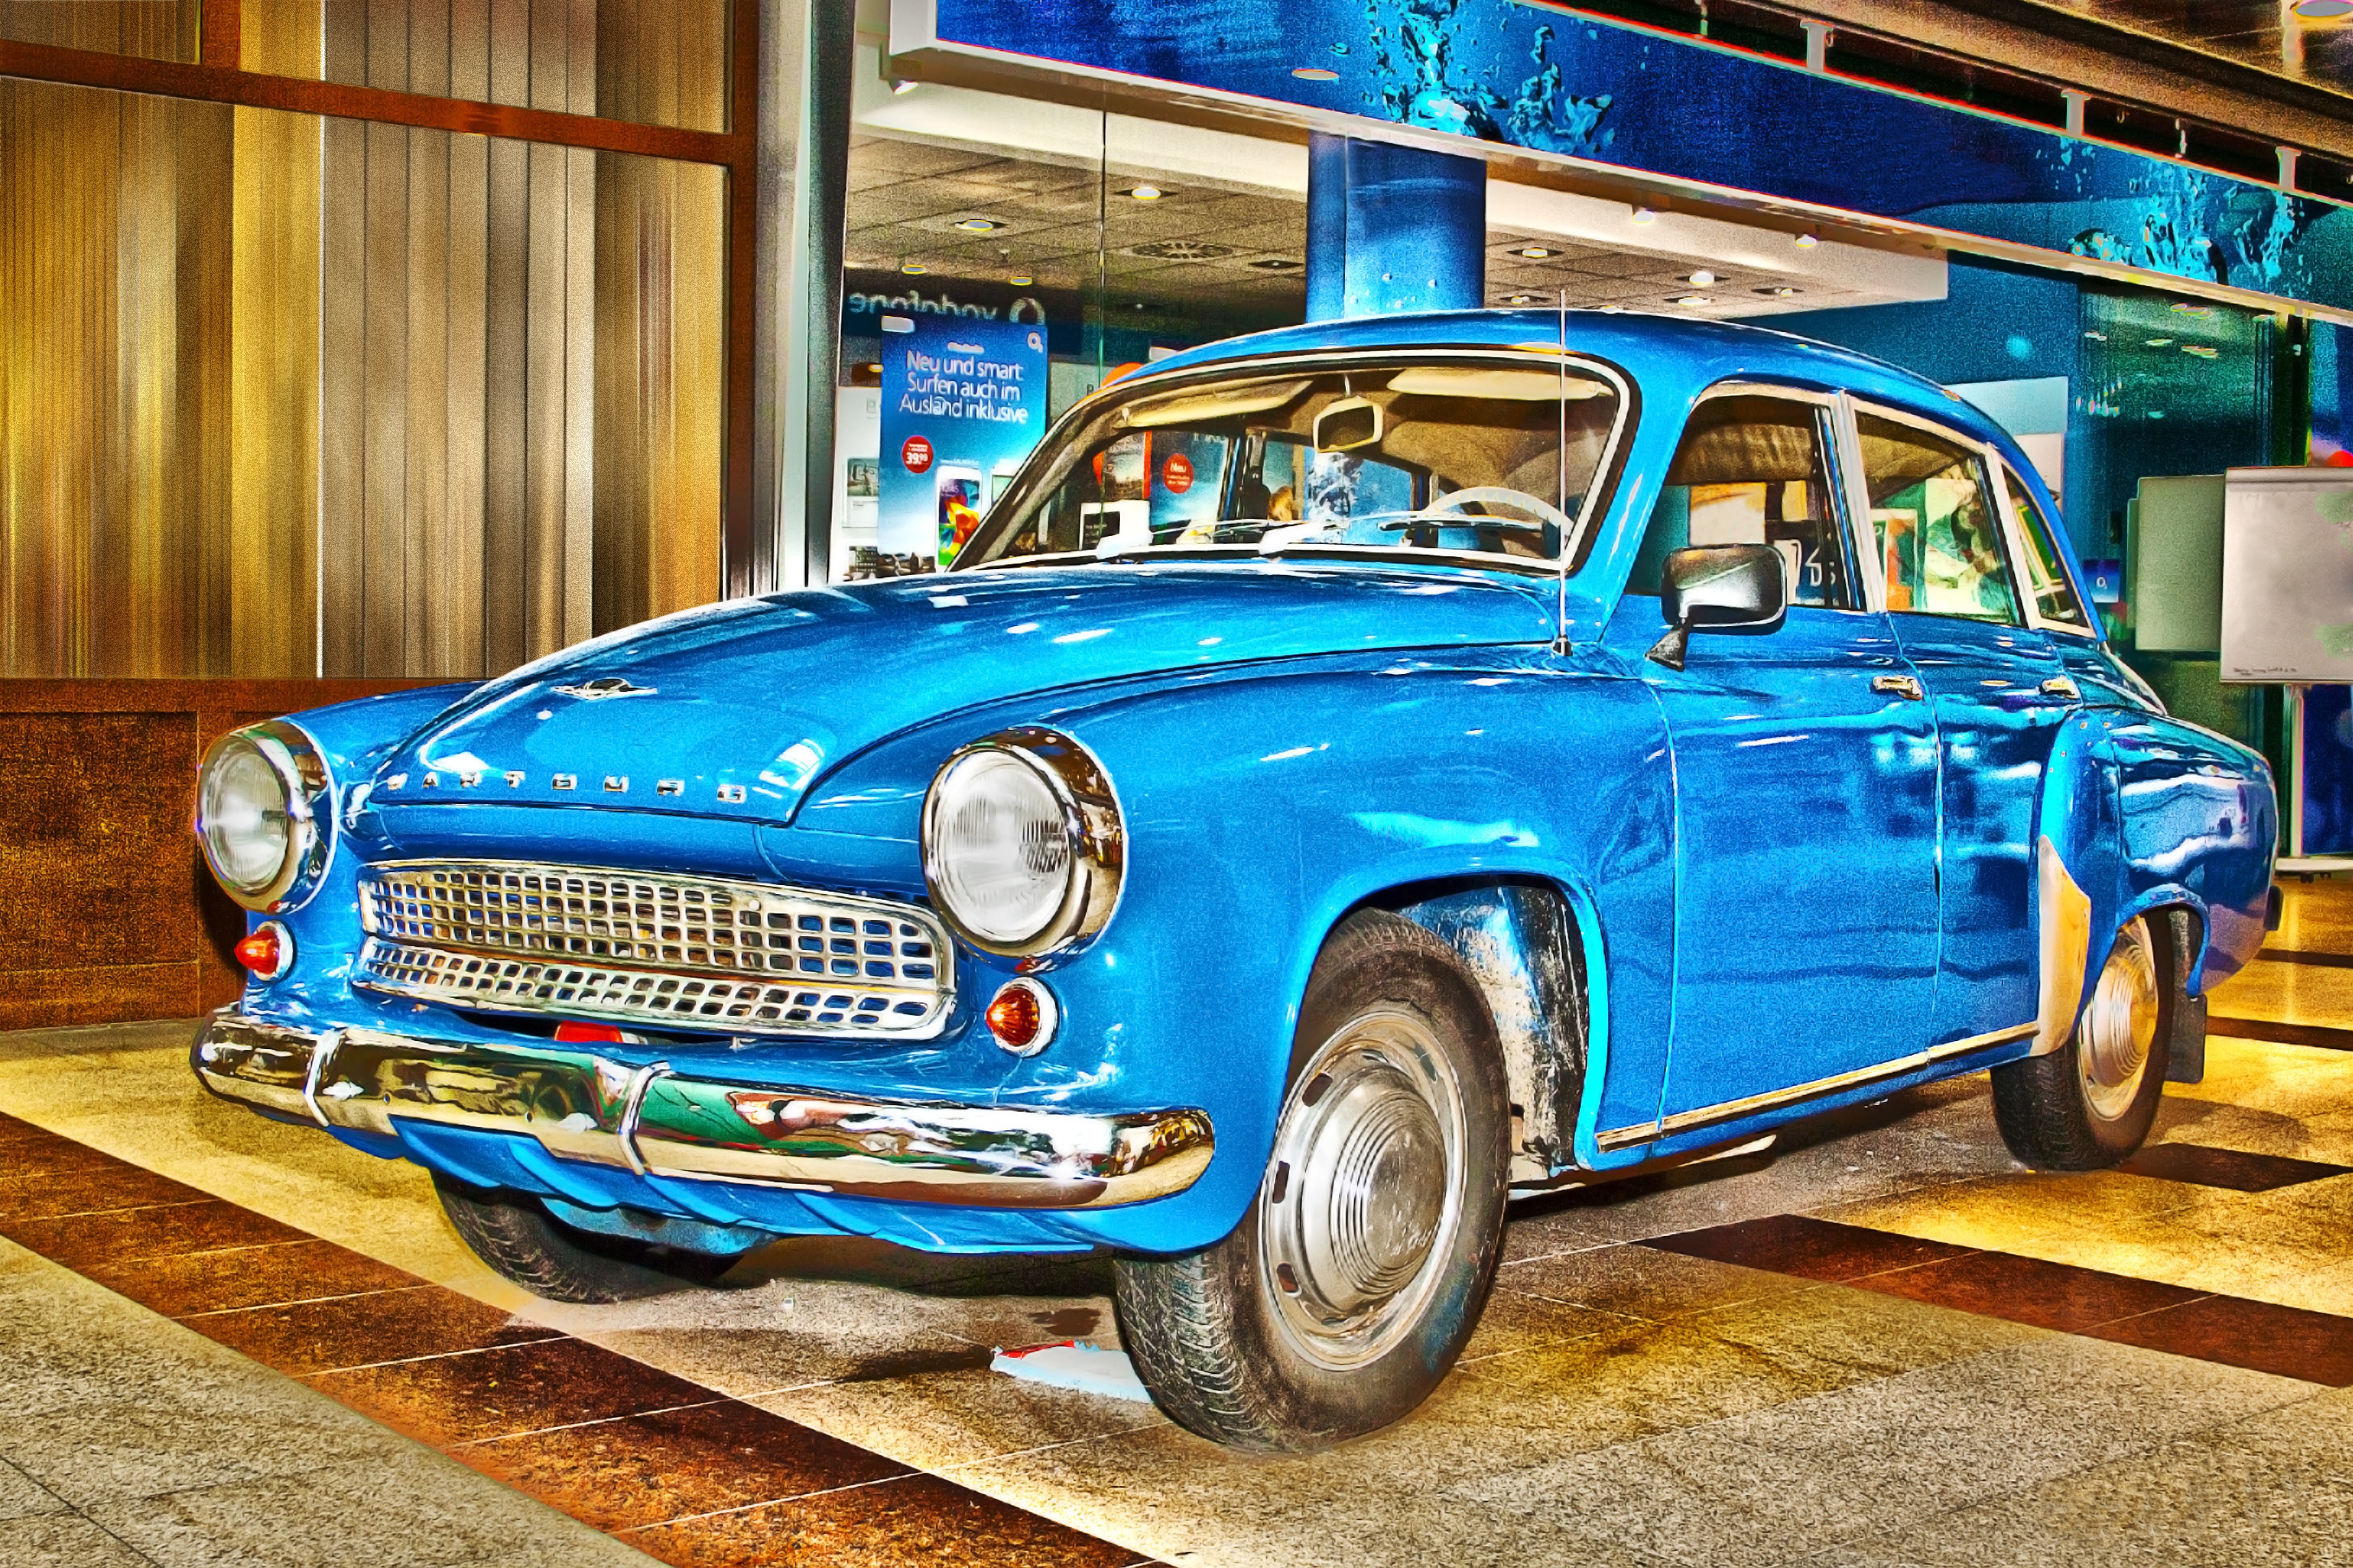
car, retro, vehicle, auto, blue, classic car, motor vehicle, vintage car, sedan, oldtimer, ddr, antique car, wartburg castle, land vehicle, hdr toning, automobile make, compact car, automotive design, mid size car, gaz 21, hindustan ambassador